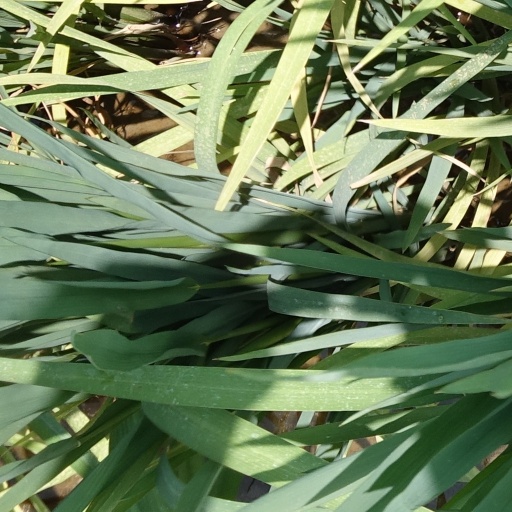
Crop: rice